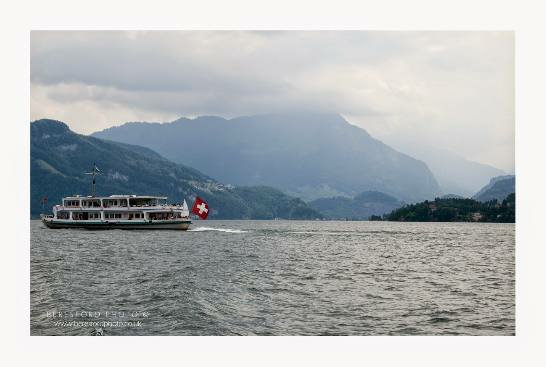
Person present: No